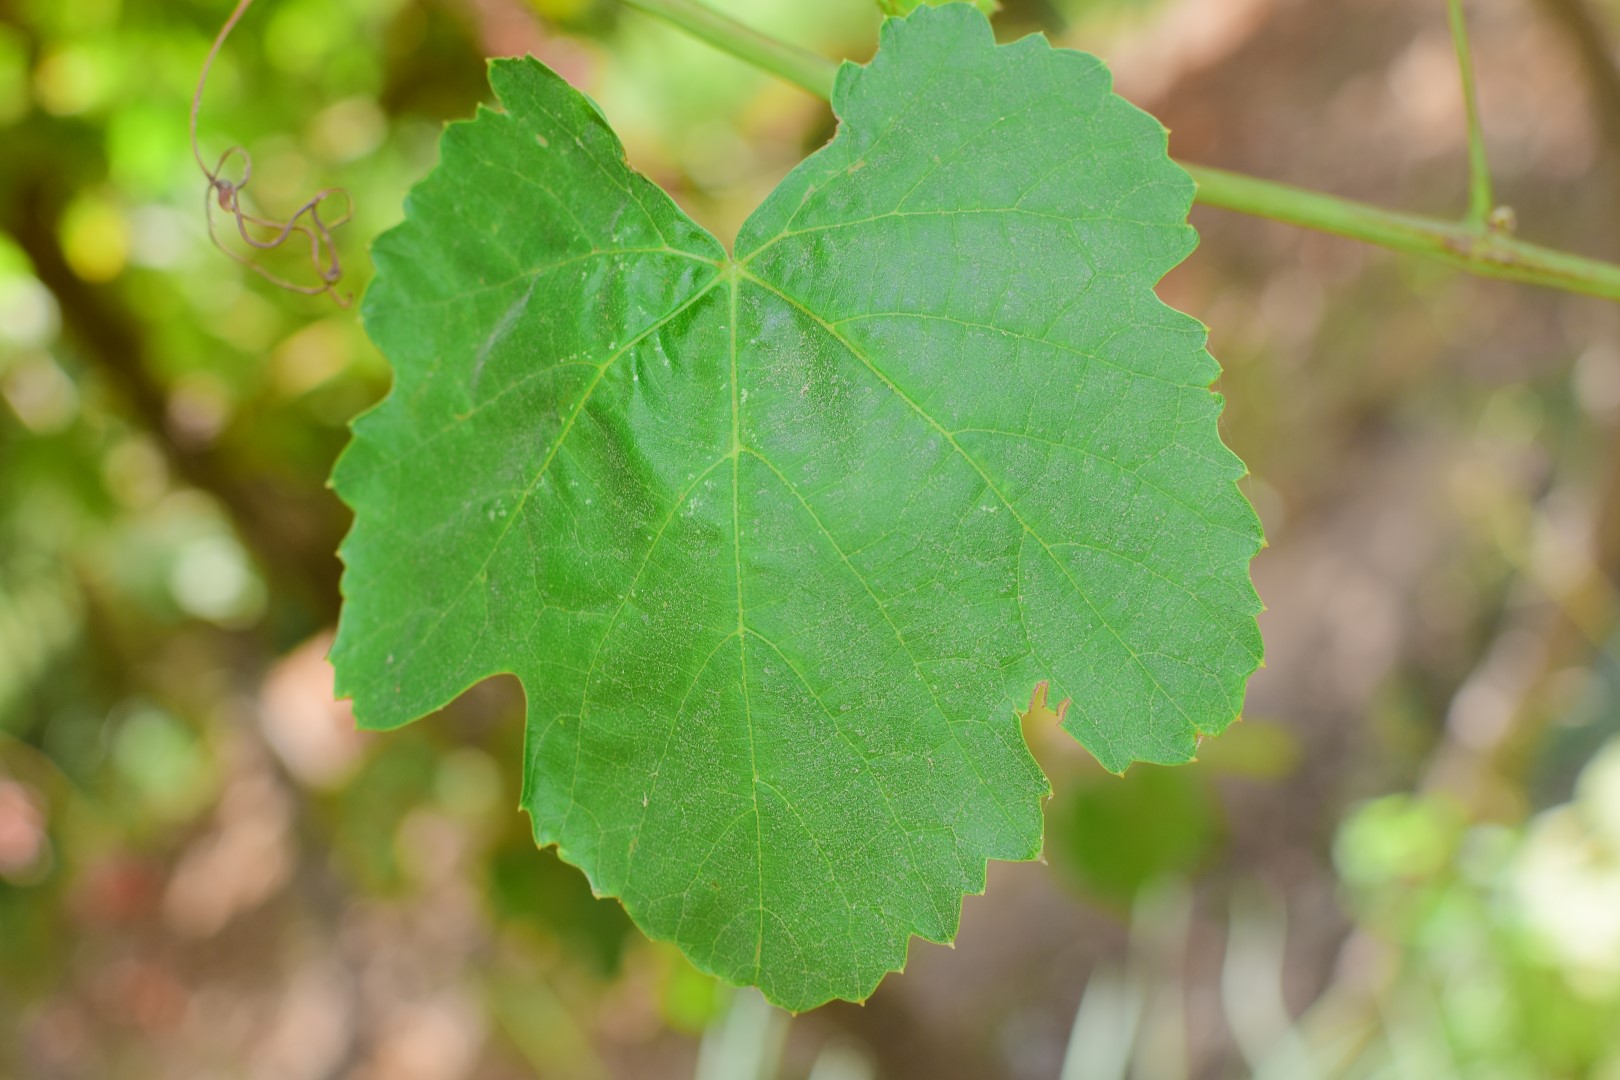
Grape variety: Thompson Seedless